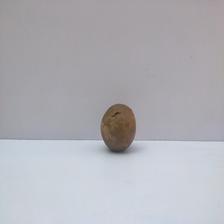
Size: Spoiled